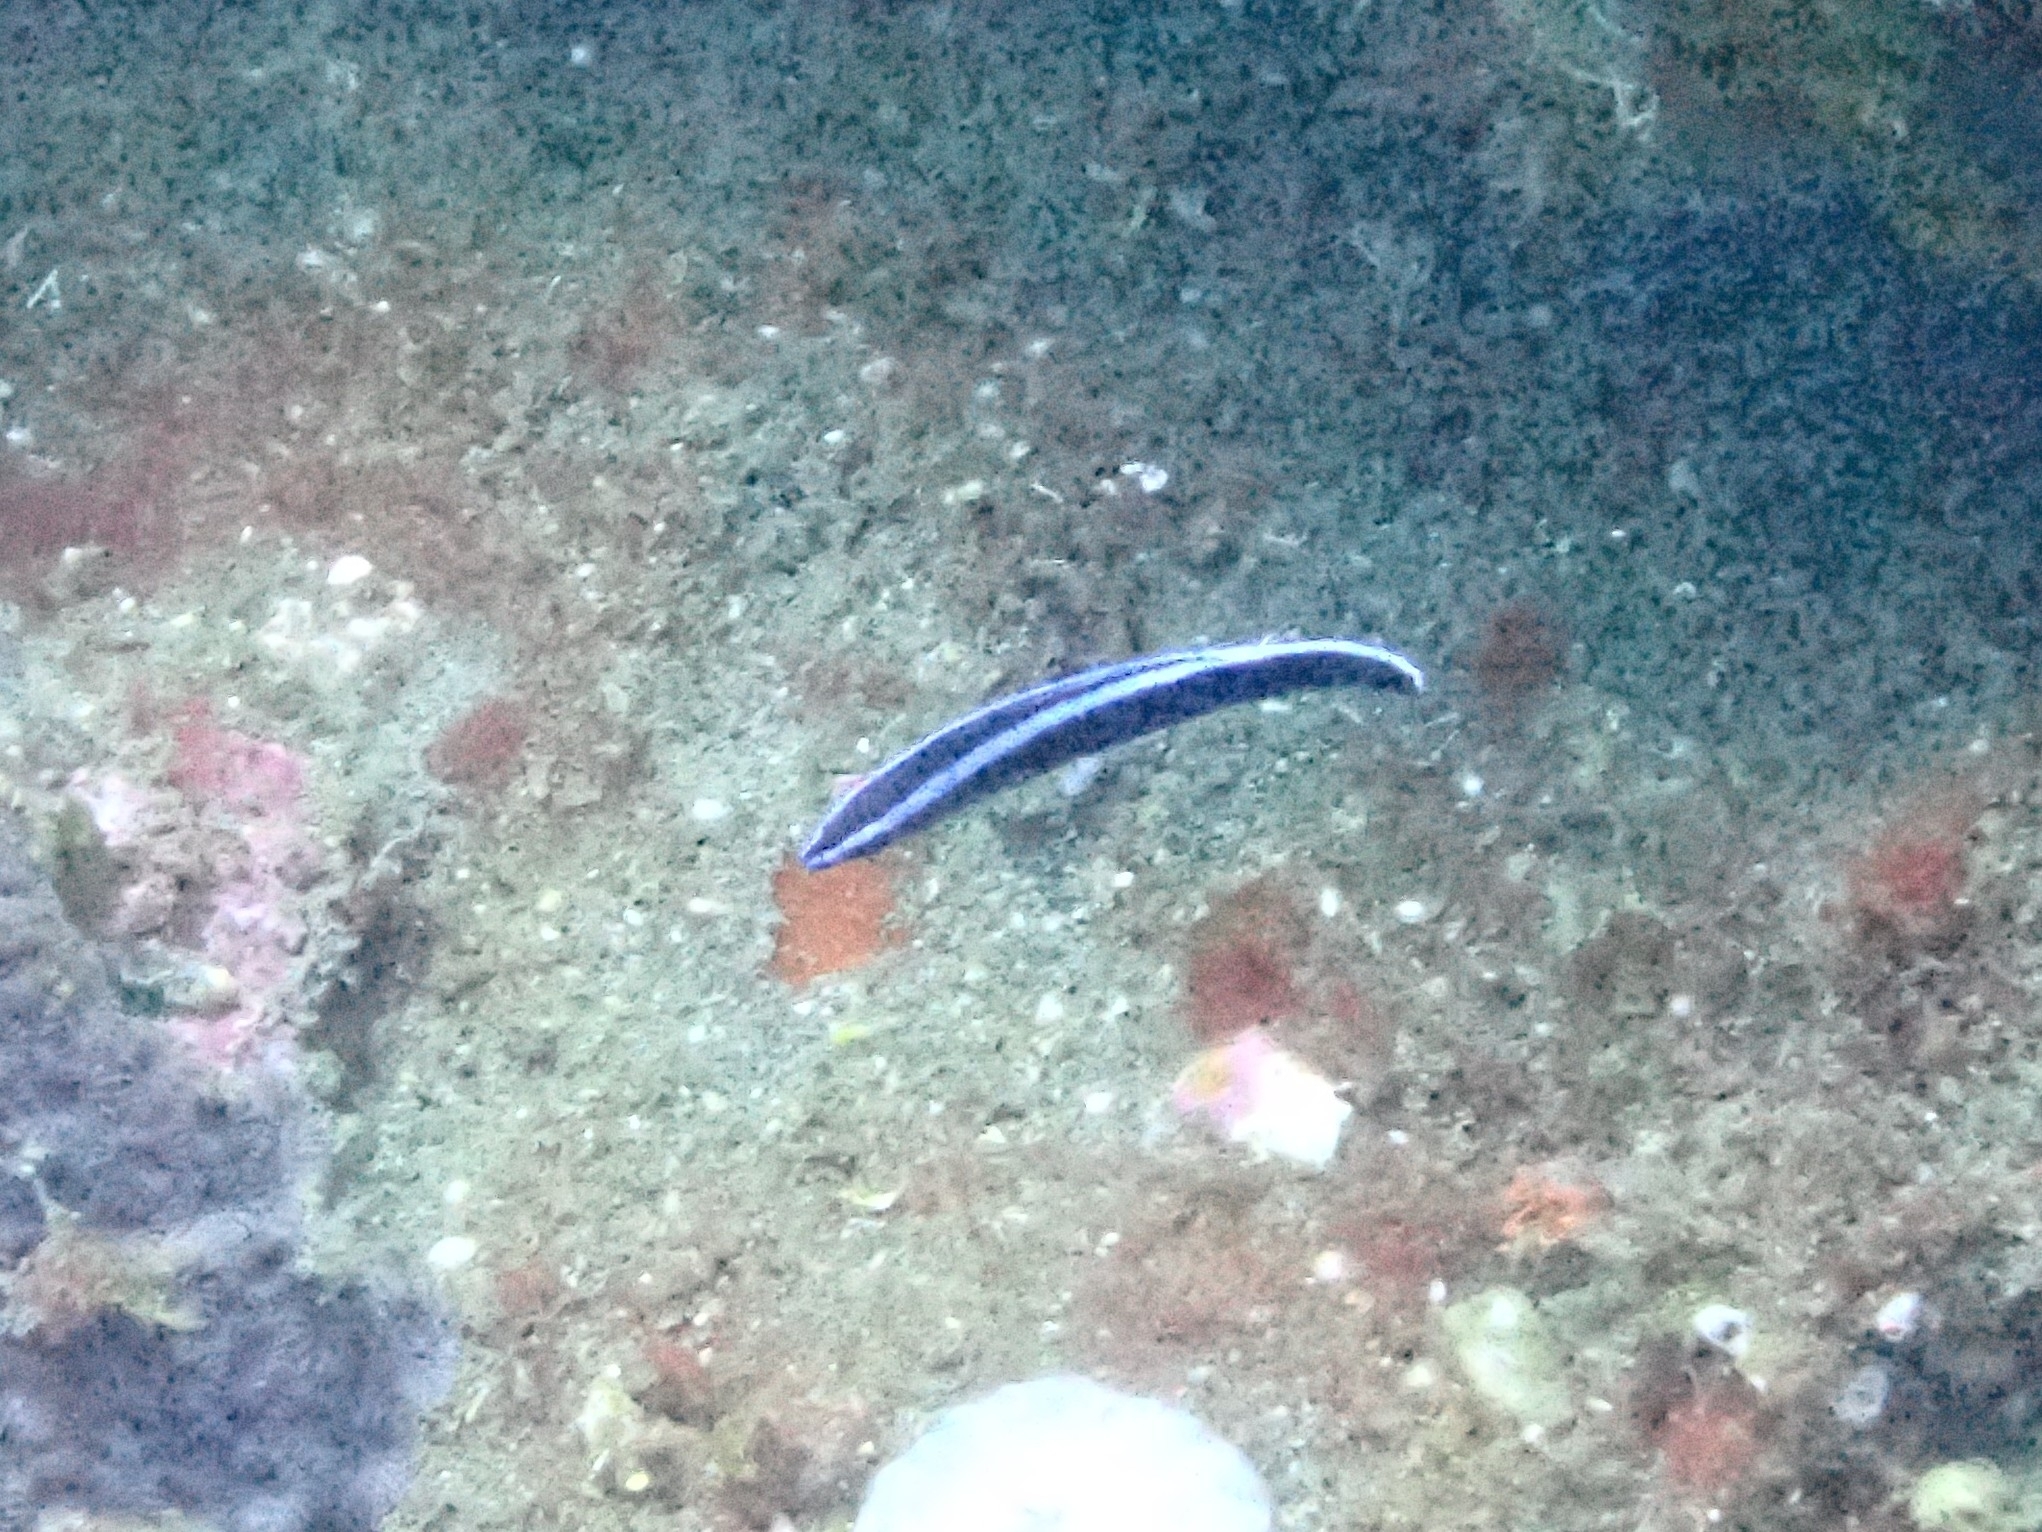
fish (species not among the labelled classes)